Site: brandenburg
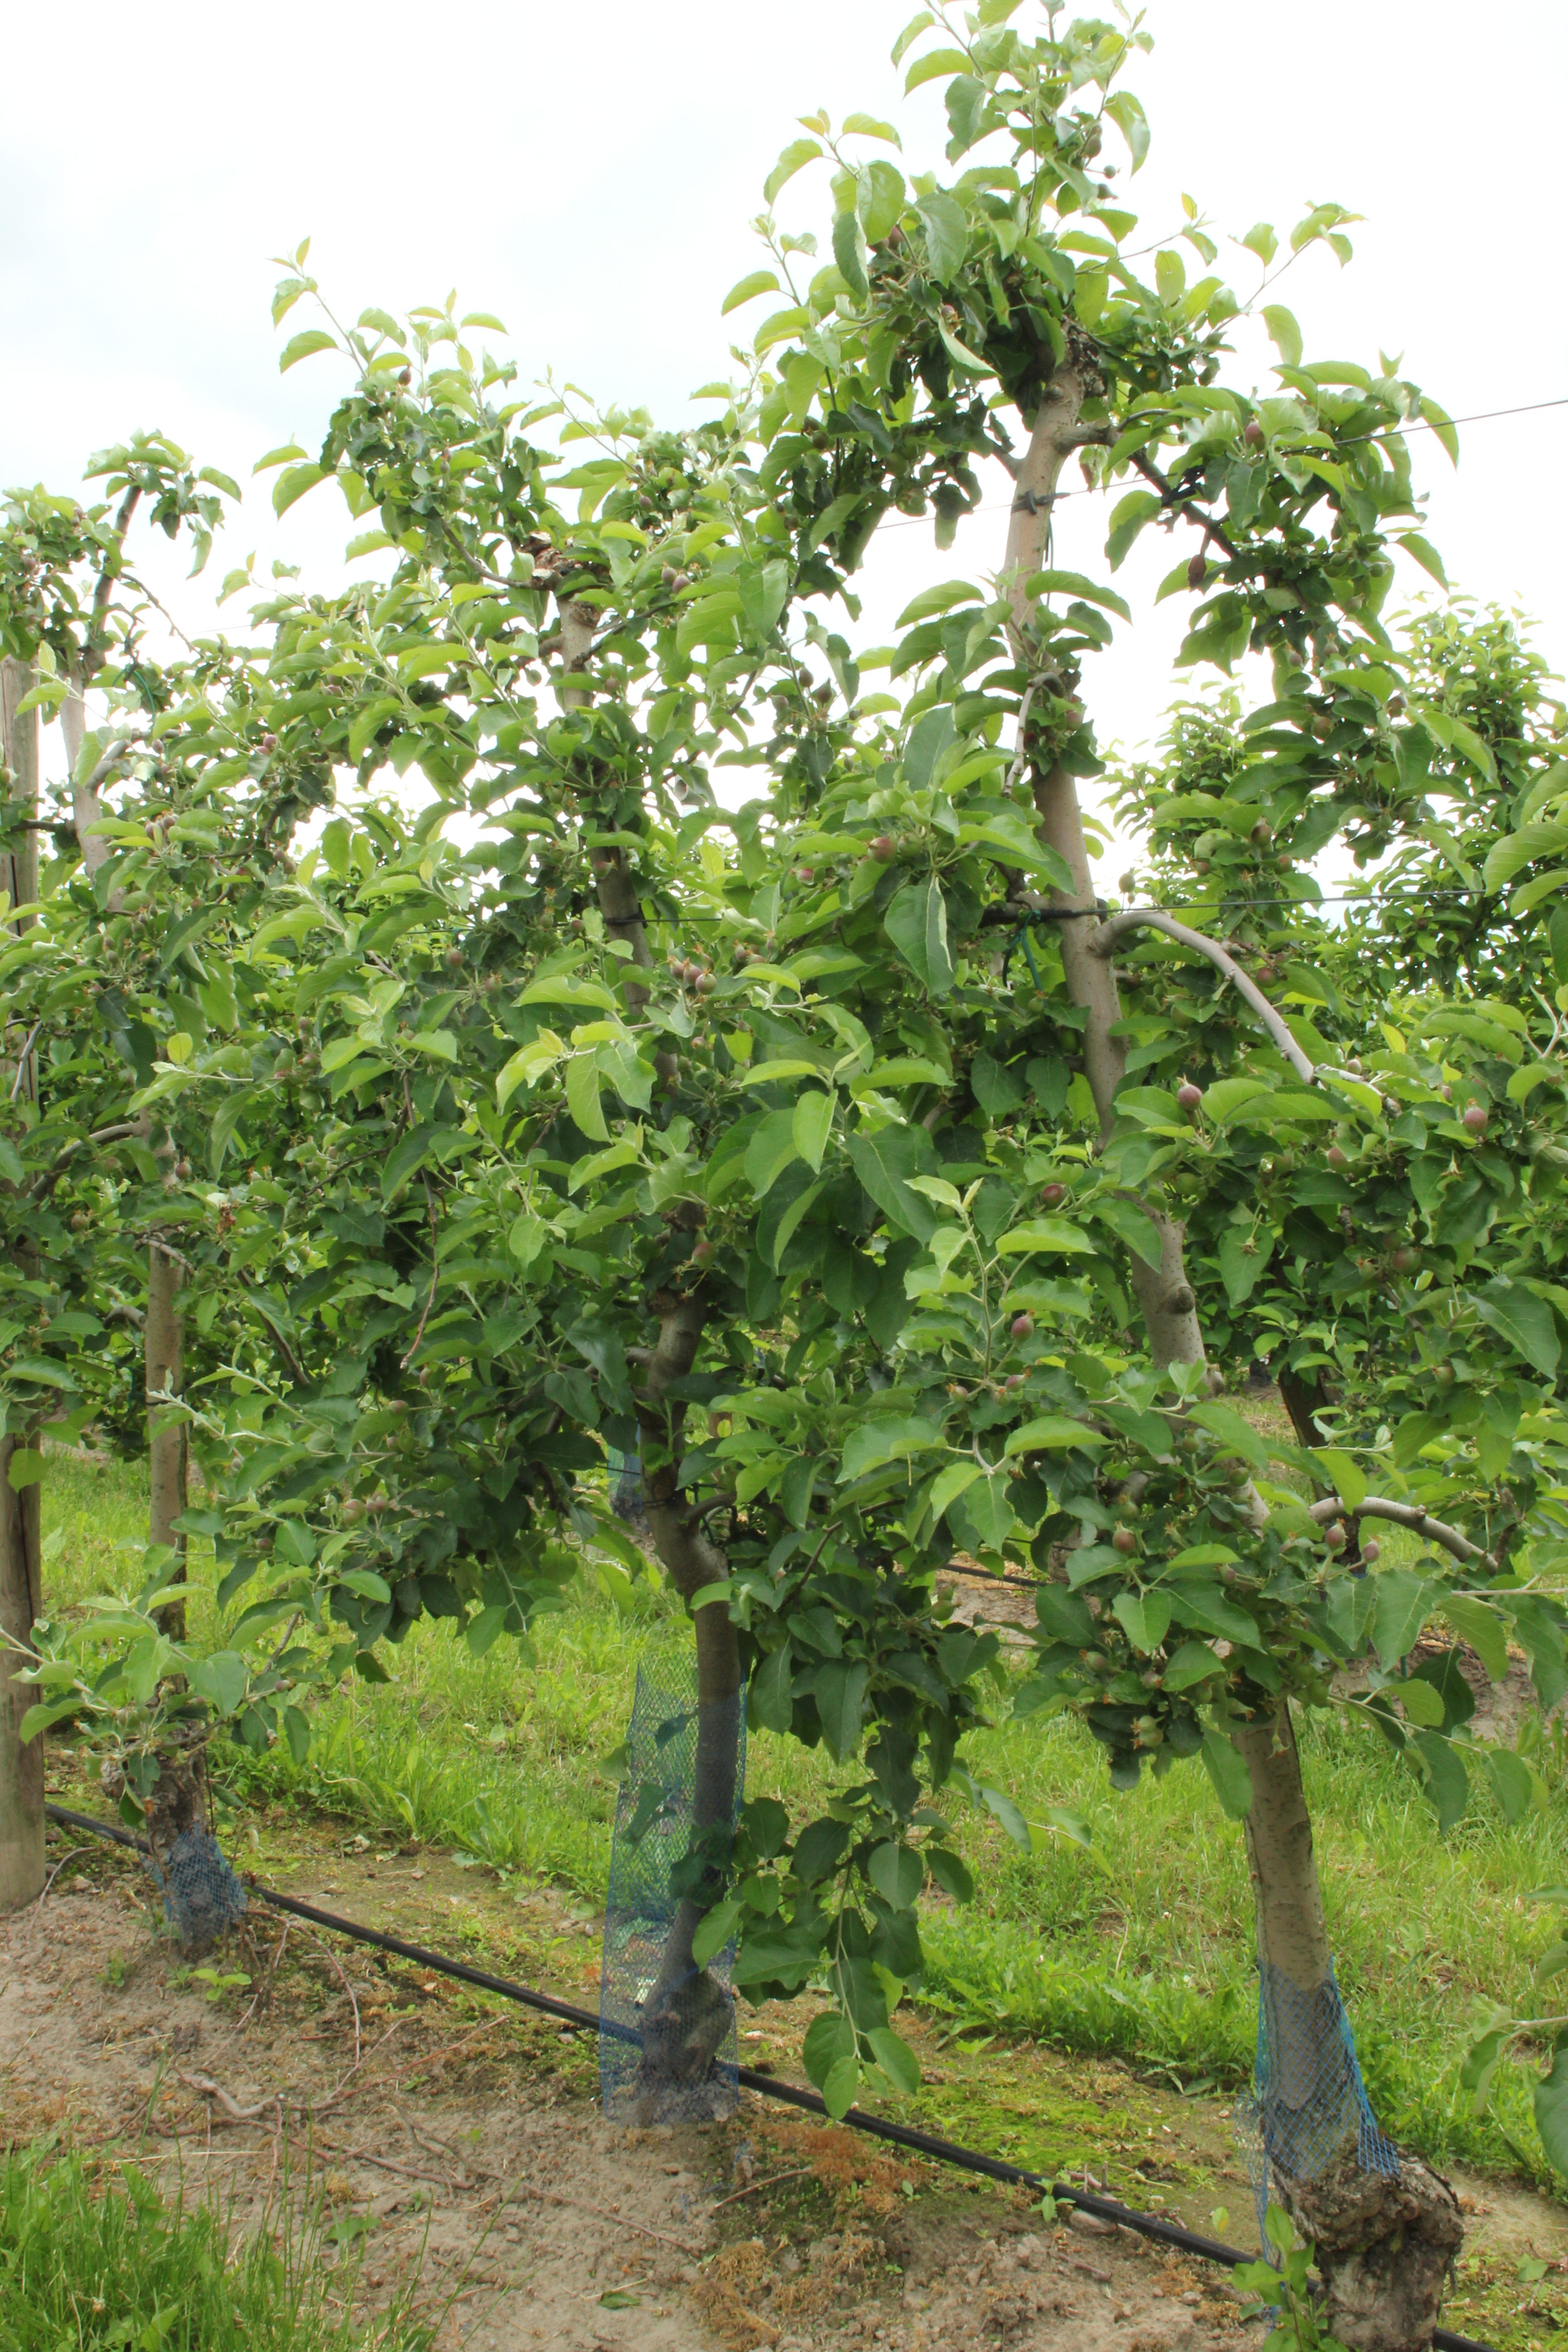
Growth stage (BBCH 72): Development of fruit